Iryna Leshchanka

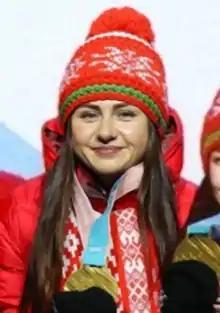
Leshchanka at the 2018 Olympics

Iryna Leshchanka (née Kryuko, born 30 July 1991) is a Belarusian biathlete. She won a gold medal in the 4×6 km relay at the 2018 Olympics. She also competed in the 2014/15 world cup season and represented Belarus at the Biathlon World Championships 2015 in Kontiolahti.